Hazel Hall (poet)

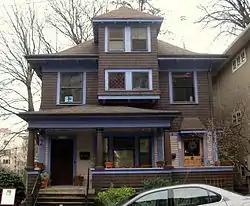
Hazel Hall House in Portland

Hall's home, located at 106 Northwest 22nd Place in Portland, is listed on the National Register of Historic Places as the Hazel Hall House. In 1995, the Oregon Cultural Heritage Commission erected a small park next to the house.